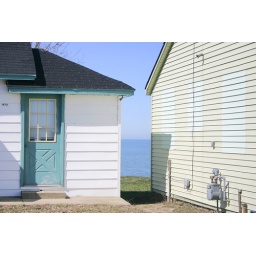
houses by lake